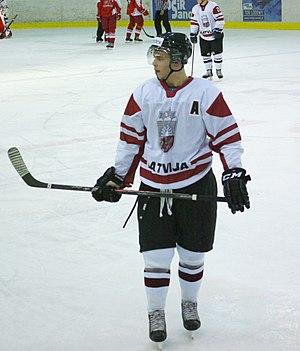
Nikita Jevpalovs est un joueur professionnel letton de hockey sur glace. Il évolue au poste de centre.